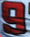
Number: 9